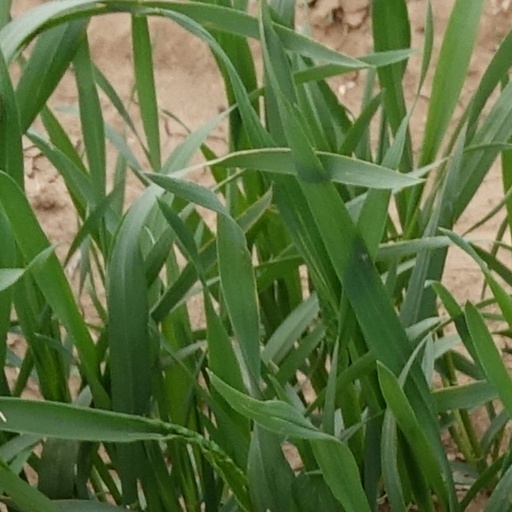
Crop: wheat